Mtshabezi River

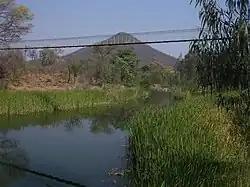
The Mtshabezi River where it flows through Gwanda.

Piper diagram of water samples from the Mtshabezi River, 2006, showing the river chemistry